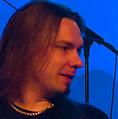
Age: 35